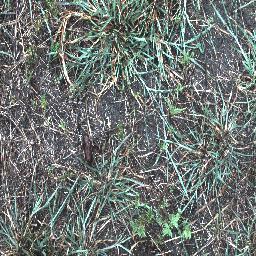
Label: negative